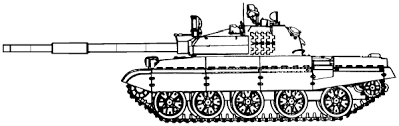
Label: Tank